Il caso Pisciotta

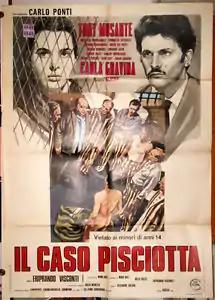

Il caso Pisciotta ("The Pisciotta Case") is a 1972 Italian historical drama film written and directed by Eriprando Visconti. It is based on actual events involving Gaspare Pisciotta, lieutenant of the bandit Salvatore Giuliano, and his death by poisoning in jail in 1954.